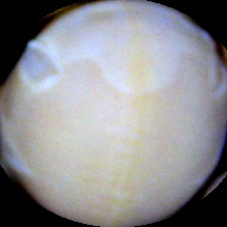
Label: Skin-damaged